Roman Catholic Archdiocese of Denver

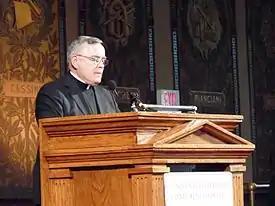
Archbishop Chaput (2011)

The next archbishop of Denver was Bishop James Stafford from the Diocese of Memphis, named by John Paul II in 1986. In 1990 the Vincentian Fathers announced the closing of St. Thomas Seminary in Denver due to falling enrollment. Stafford decided to buy the seminary property and plan a brand new institution, Saint John Vianney Theological Seminary. The new facility opened in 1999. In 1993, Stafford hosted the World Youth Day, the first such event in North America. In 1996, he launched the first capital campaign in forty years and a "Strategic Plan" for Catholic schools. That same year, Stafford was appointed to a position in the Roman Curia at the Vatican.